Ludford, Shropshire

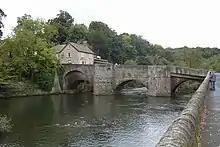
Ludford Bridge, which now takes the B4361 road across the River Teme, from downstream on the Ludlow side. The Charlton Arms, a large public house, is just behind.

Ludford Bridge is a 3-arch grade I listed masonry bridge crossing the Teme immediately north of the village of Ludford. It is also a scheduled ancient monument. Built in the 15th century, replacing an earlier bridge possibly built by Josce de Dinan, it was restored in 1886 (following a serious flood) and has 20th-century modifications on the north (Ludlow) end. The bridge gives its name to the 1459 Rout of Ludford Bridge, which took place to its south in Ludford.